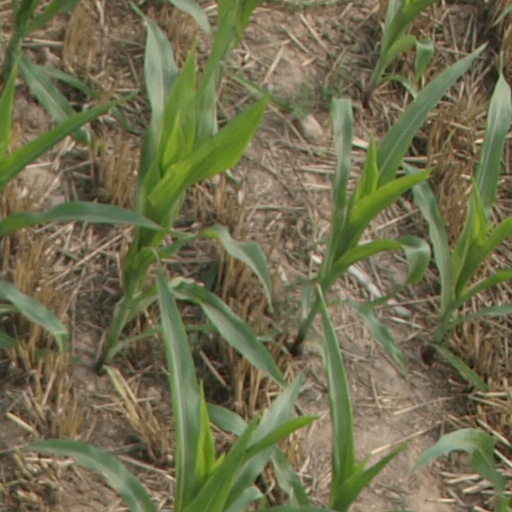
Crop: maize; corn